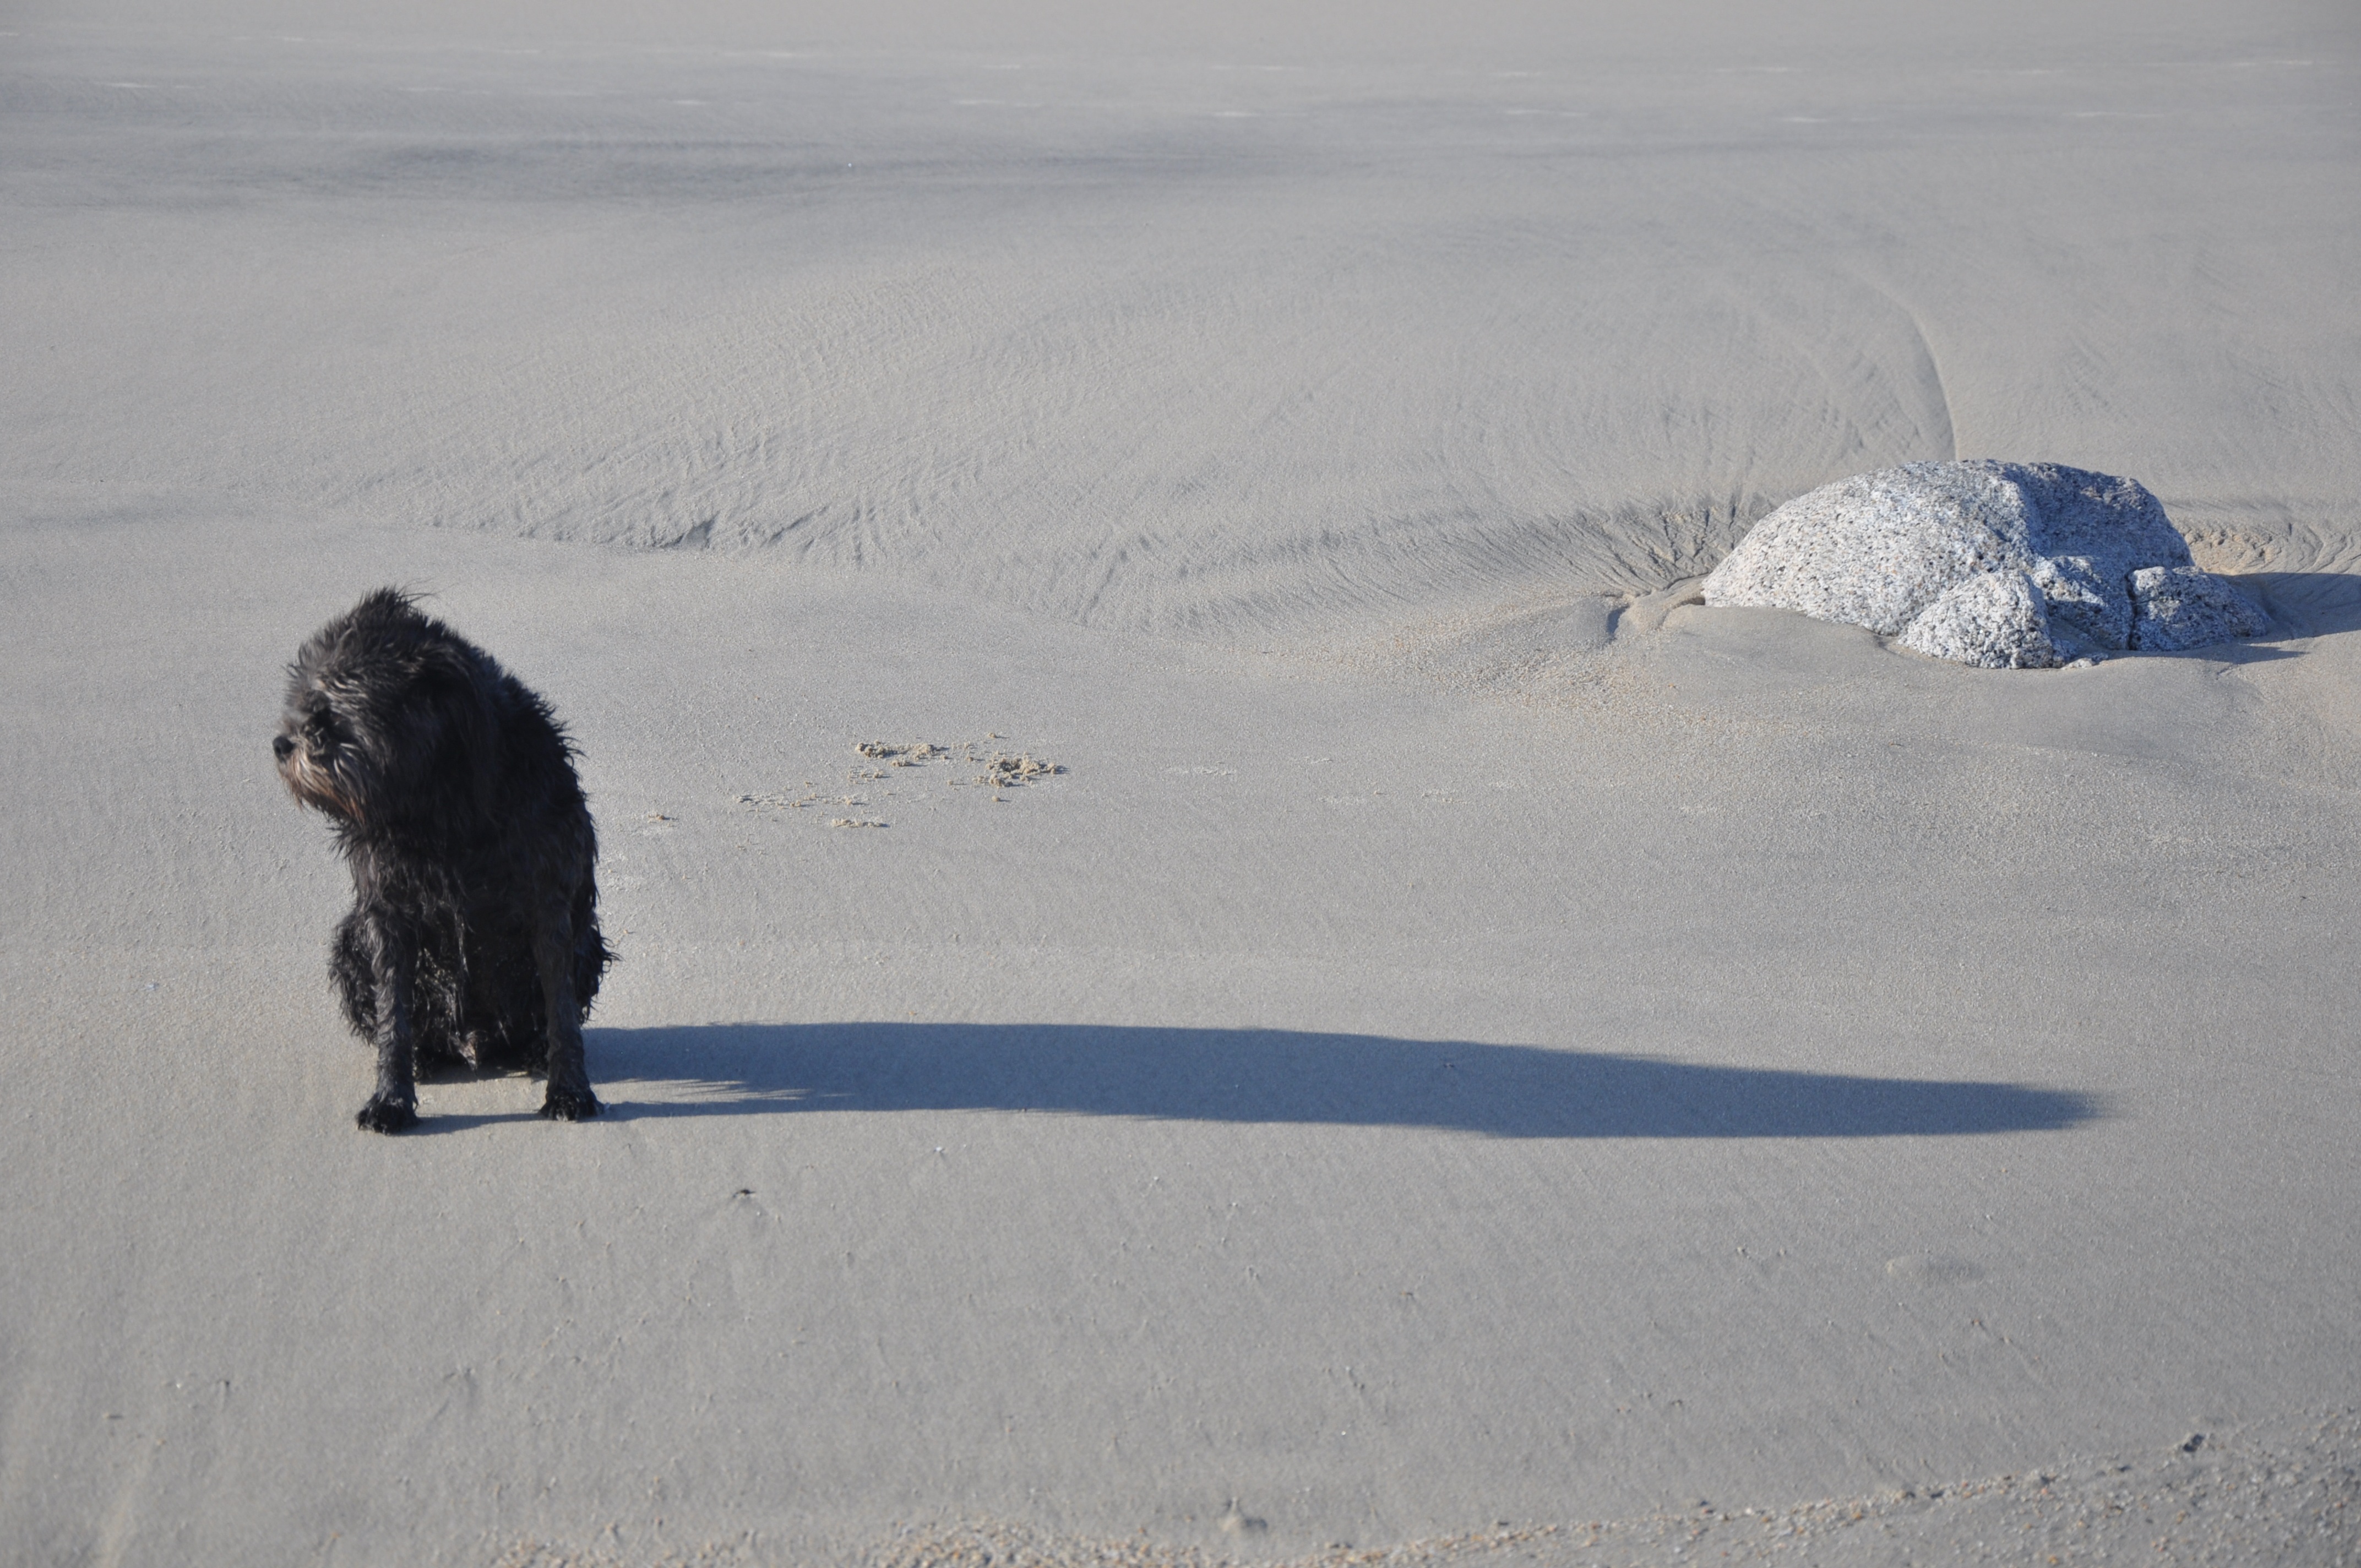
beach, sea, sand, snow, winter, dog, animal, ice, pet, weather, arctic, freezing